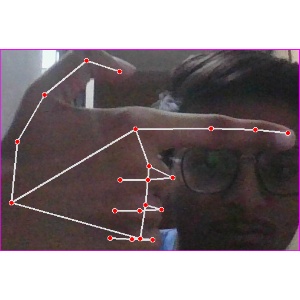
अक्षर: ब